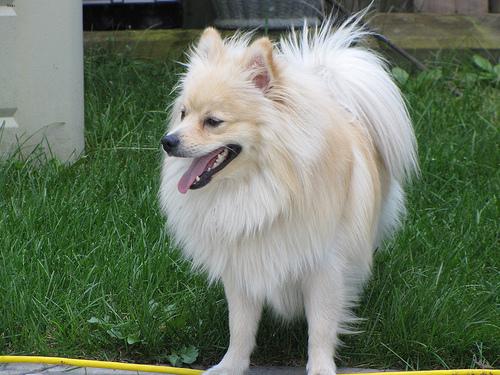
Breed: pomeranian